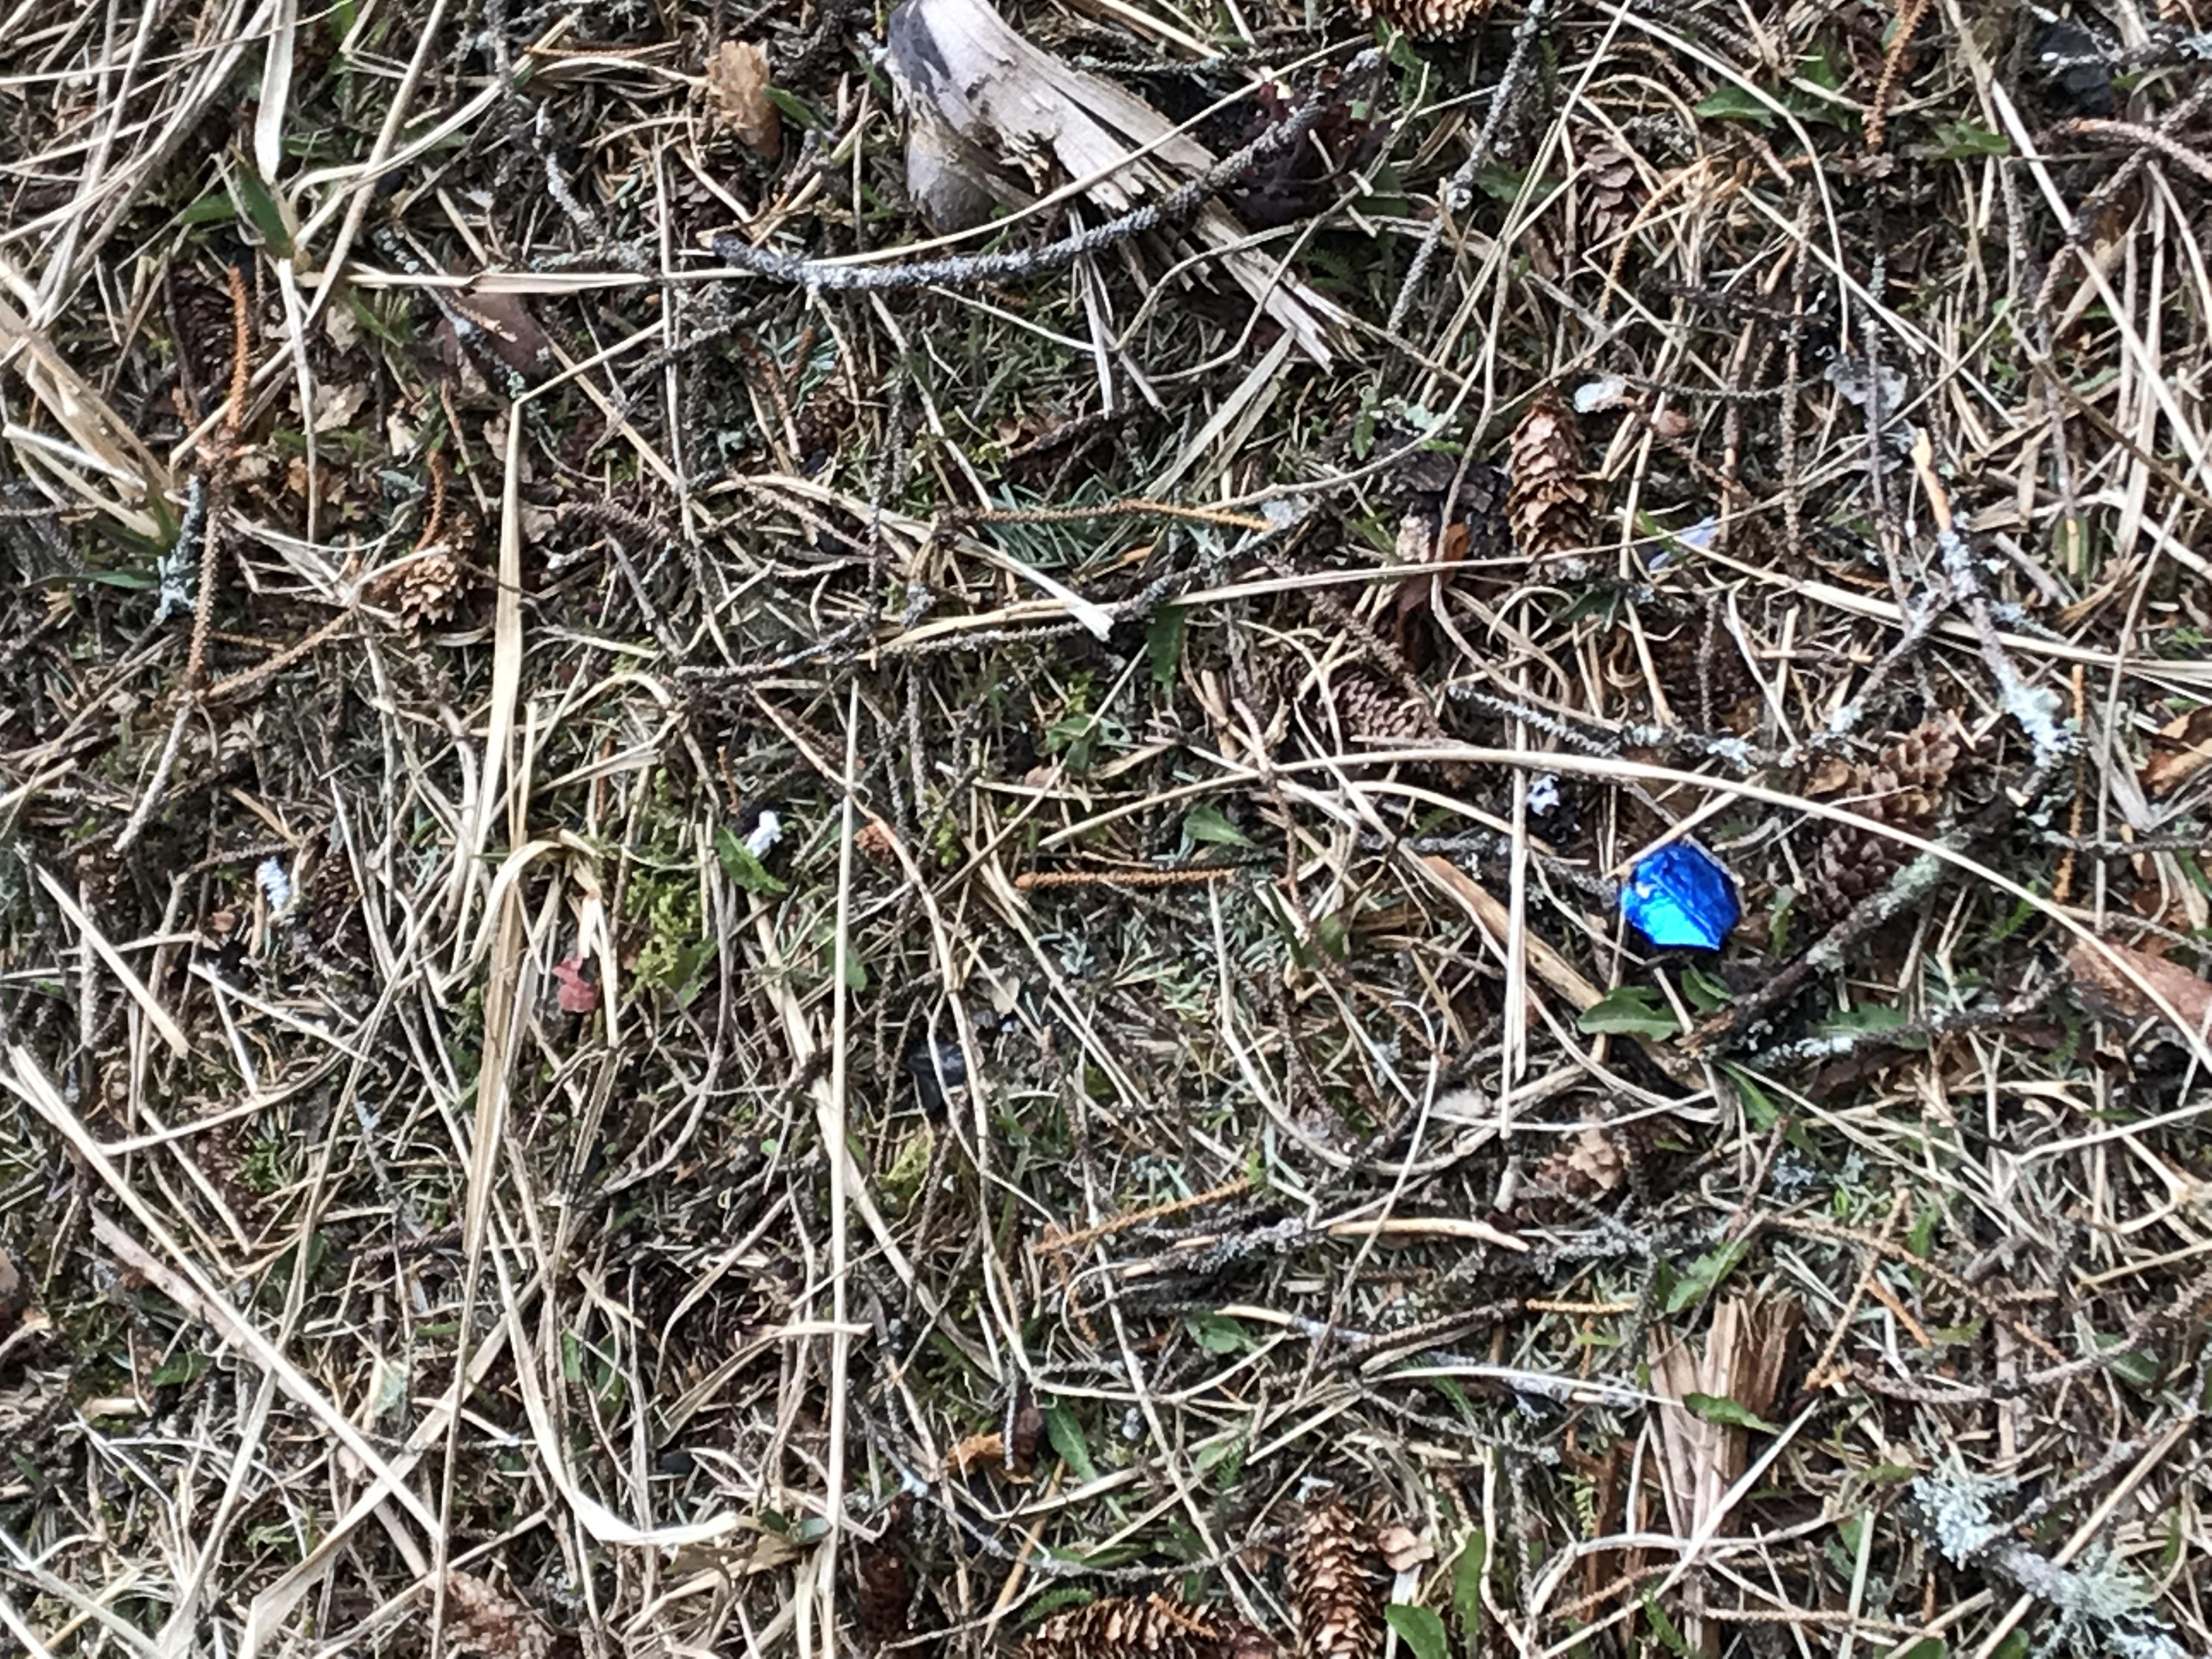
Object: Other plastic wrapper (Plastic bag & wrapper)